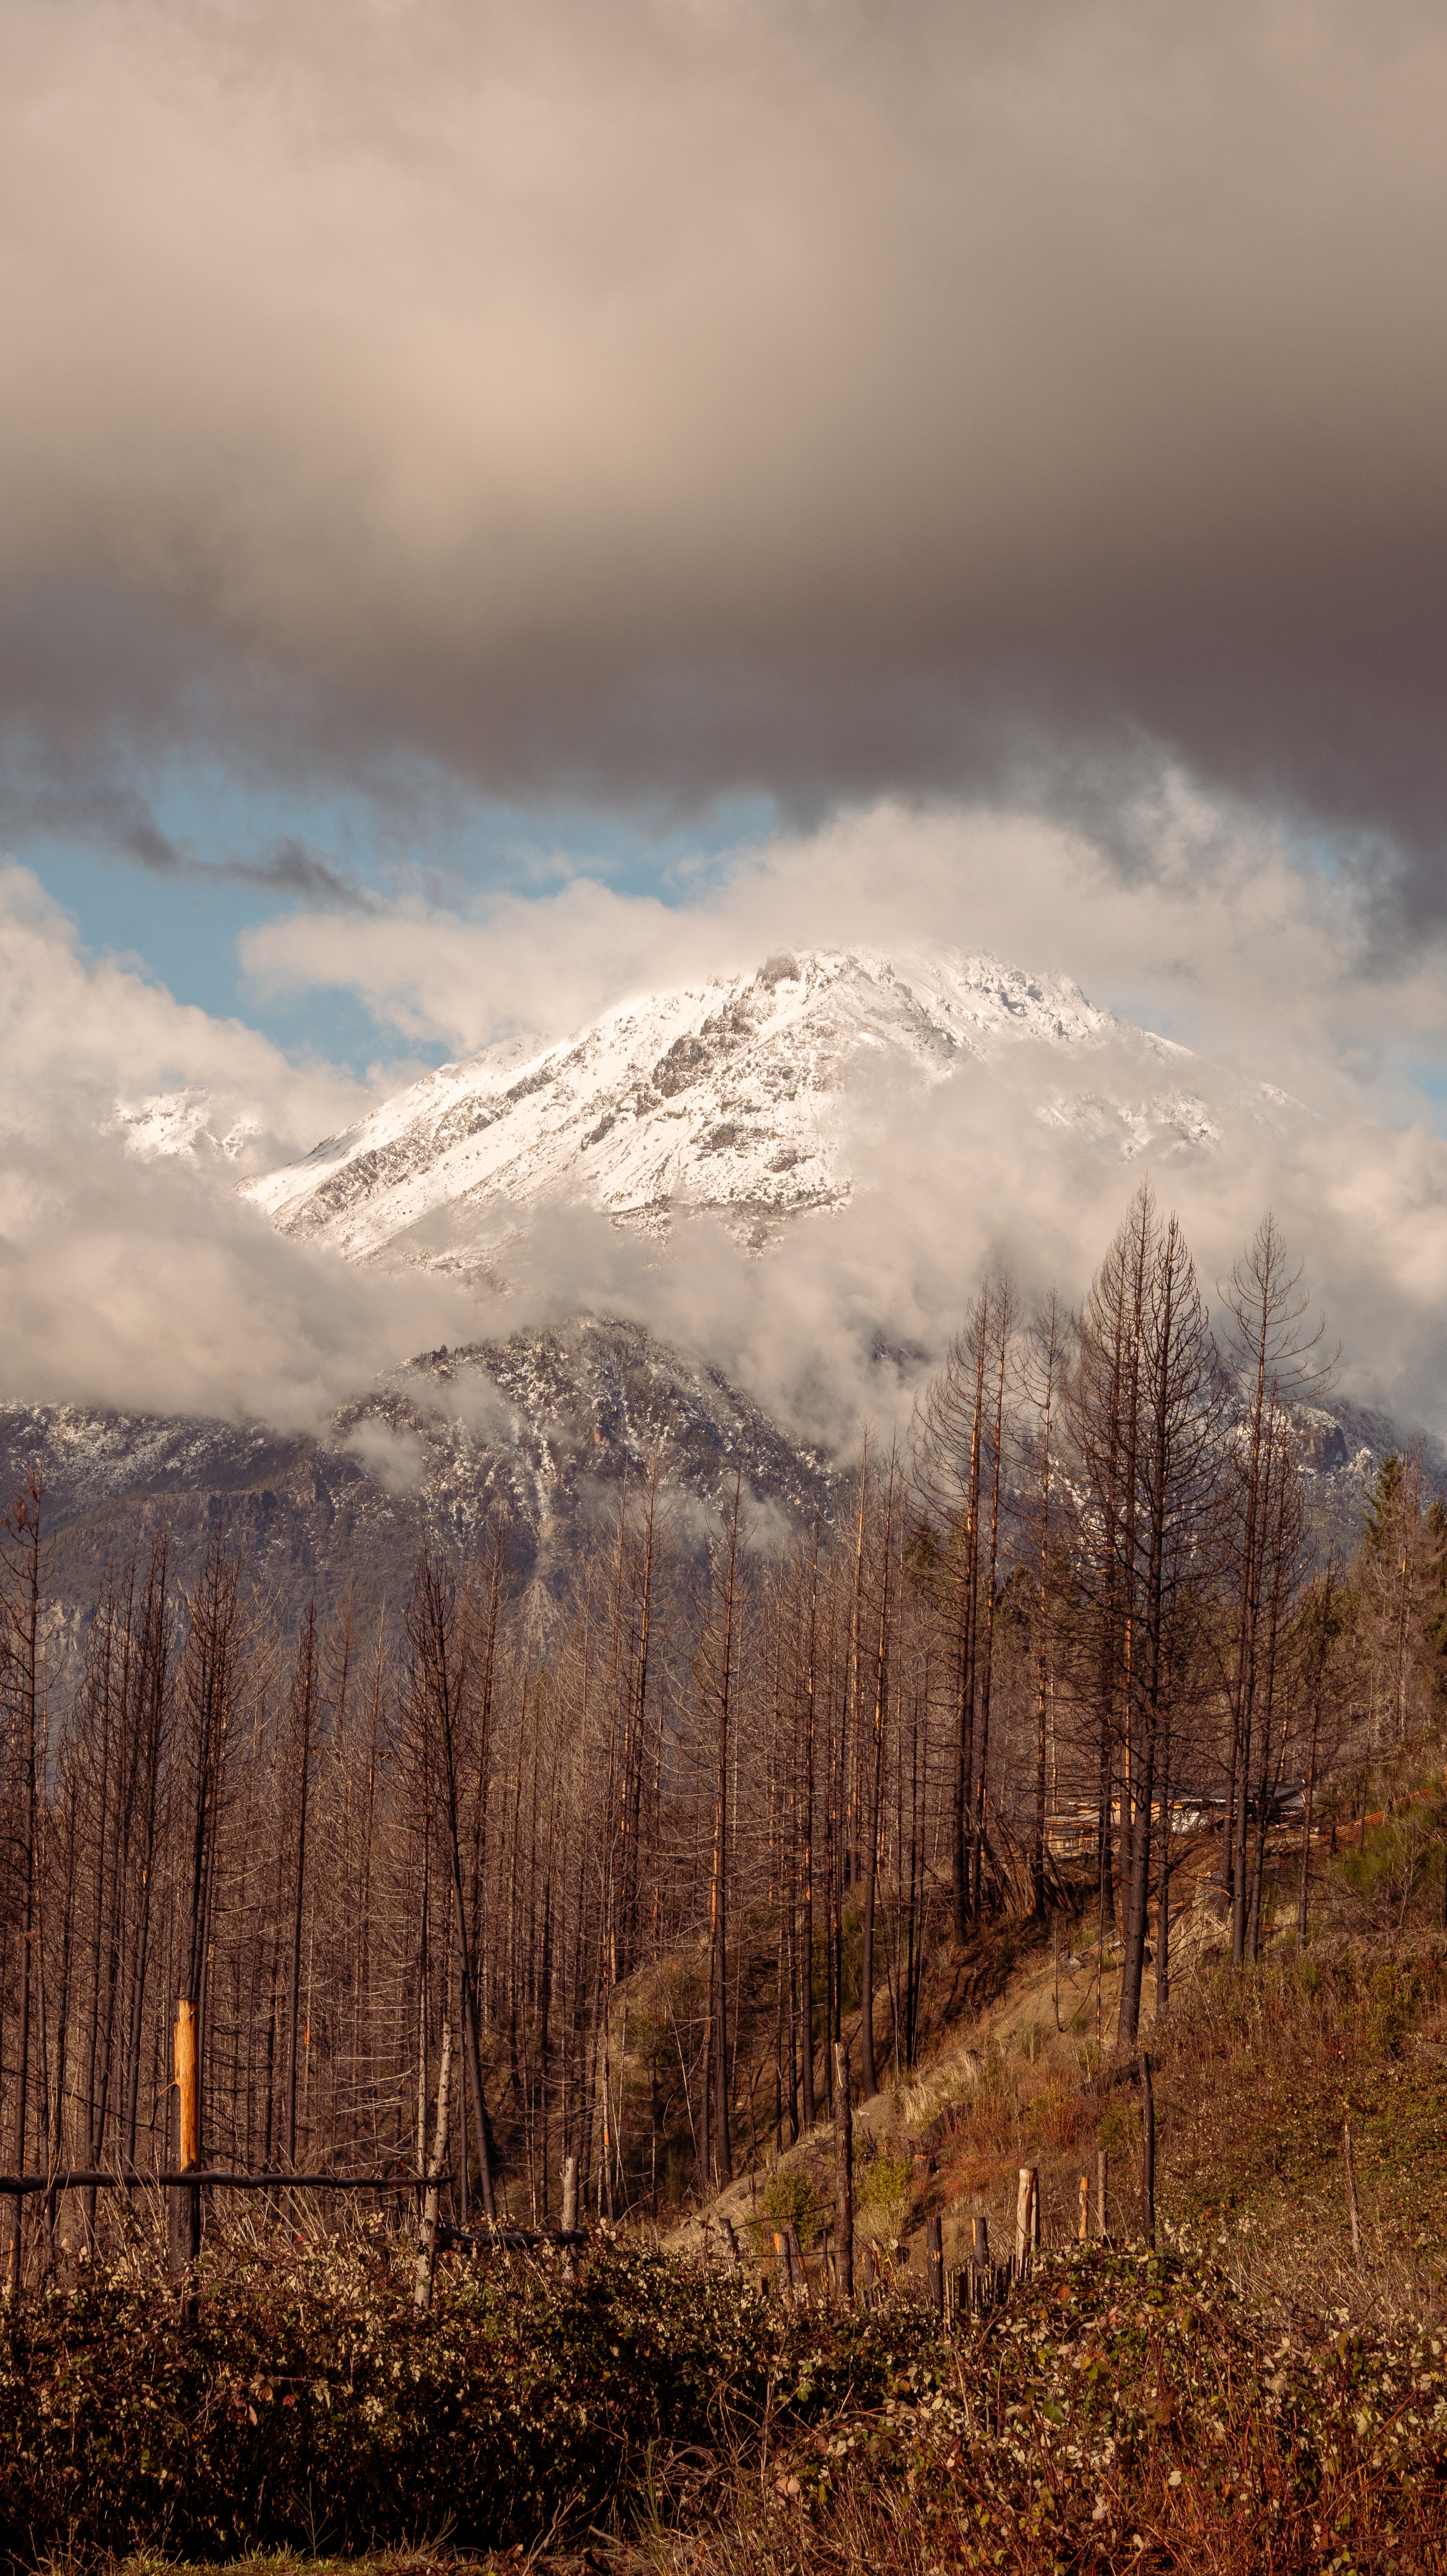
natural, cloud, sky, atmosphere, ecoregion, plant, mountain, natural landscape, highland, wood, sunlight, atmospheric phenomenon, grass, grassland, landscape, cumulus, slope, mountainous landforms, plain, mountain range, rural area, horizon, hill, snow, meadow, road, forest, tree, valley, winter, fell, meteorological phenomenon, geology, prairie, ridge, massif, pasture, rock, evening, field, woodland, steppe, freezing, mist, summit, soil, tundra, wildlife, sunset, chaparral, autumn, sunrise, shrubland, tropical and subtropical coniferous forests